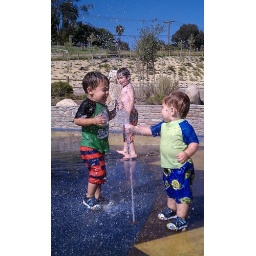
Breaking in the new water shoes